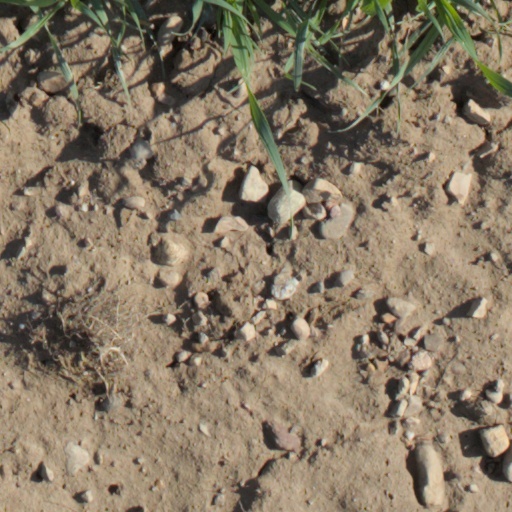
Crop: wheat